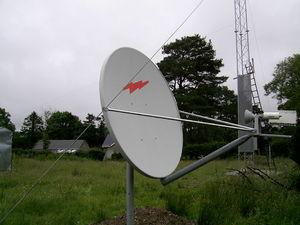
1,2 m Andrew, ODU BUC, OMT LNB avec Feed-Horn.
Le sigle VSAT, pour Very Small Aperture Terminal désigne une technique de communication bidirectionnelle par satellite qui utilise au sol des antennes paraboliques directives dont le diamètre est inférieur à 3 mètres et qui visent un satellite géostationnaire.
Un Block Up Converter est un système utilisé pour la transmission des liaisons montantes des signaux satellite. Il convertit une bande des fréquences d'une fréquence basse vers une fréquence plus élevée. Le BUC s'interface avec la parabole en bande C ou en bande Ku, permettant à un modem d'émettre sur la liaison montante vers un satellite donné.